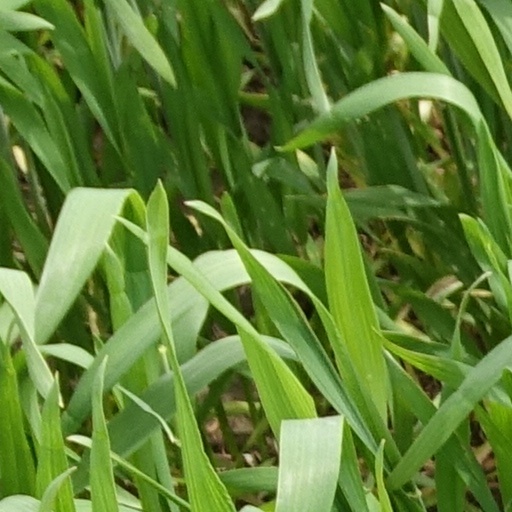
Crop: wheat